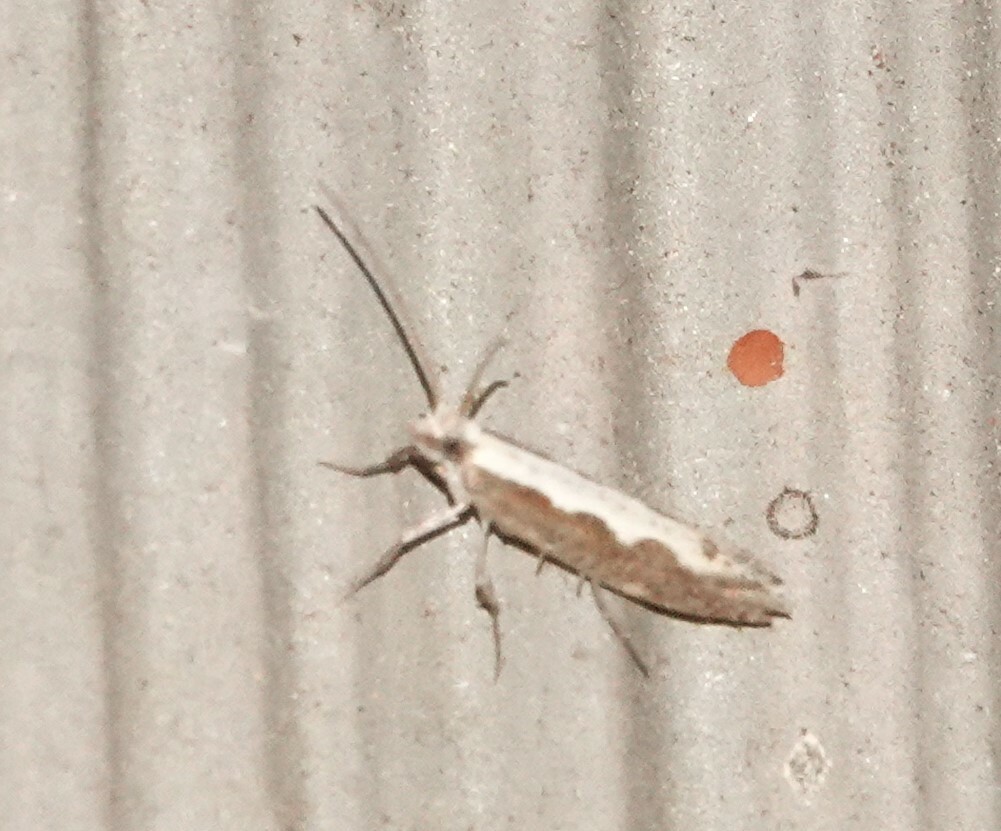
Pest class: diamondback_moth